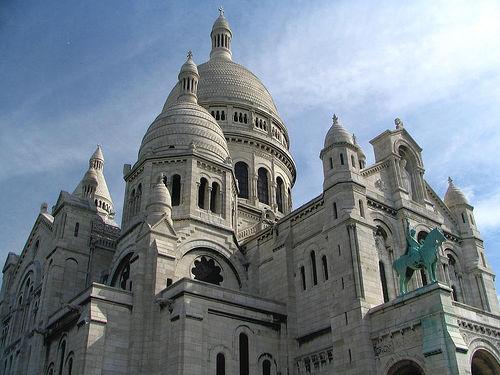
Weather: sun or clear